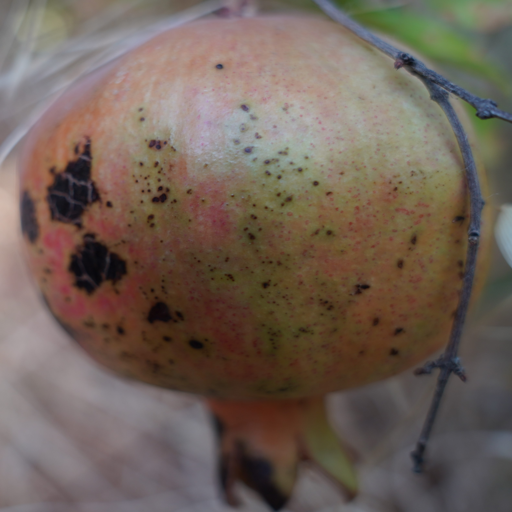
Label: Colletotrichum spp